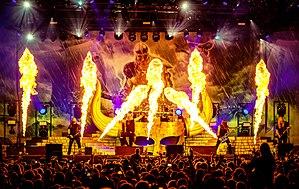
Amon Amarth est un groupe de death metal mélodique suédois, originaire de Tumba. Formé en 1992, le groupe est souvent cité à tort comme faisant partie du mouvement viking metal du fait qu'il aborde des thèmes liés aux Vikings et à la mythologie scandinave, mais les membres du groupe rejettent l'appellation viking metal. Le nom du groupe signifie « Montagne du Destin » en sindarin, langue construite par le philologue et écrivain J. R. R. Tolkien.